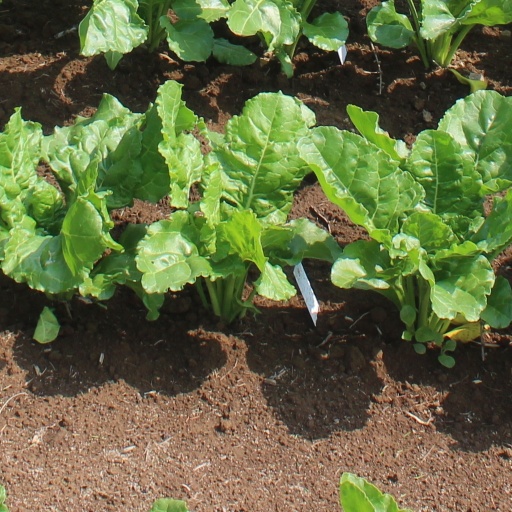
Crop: sugar beet